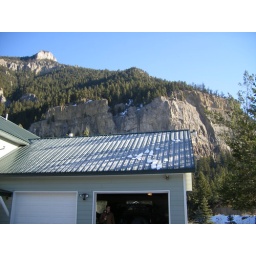
castle rock in the background